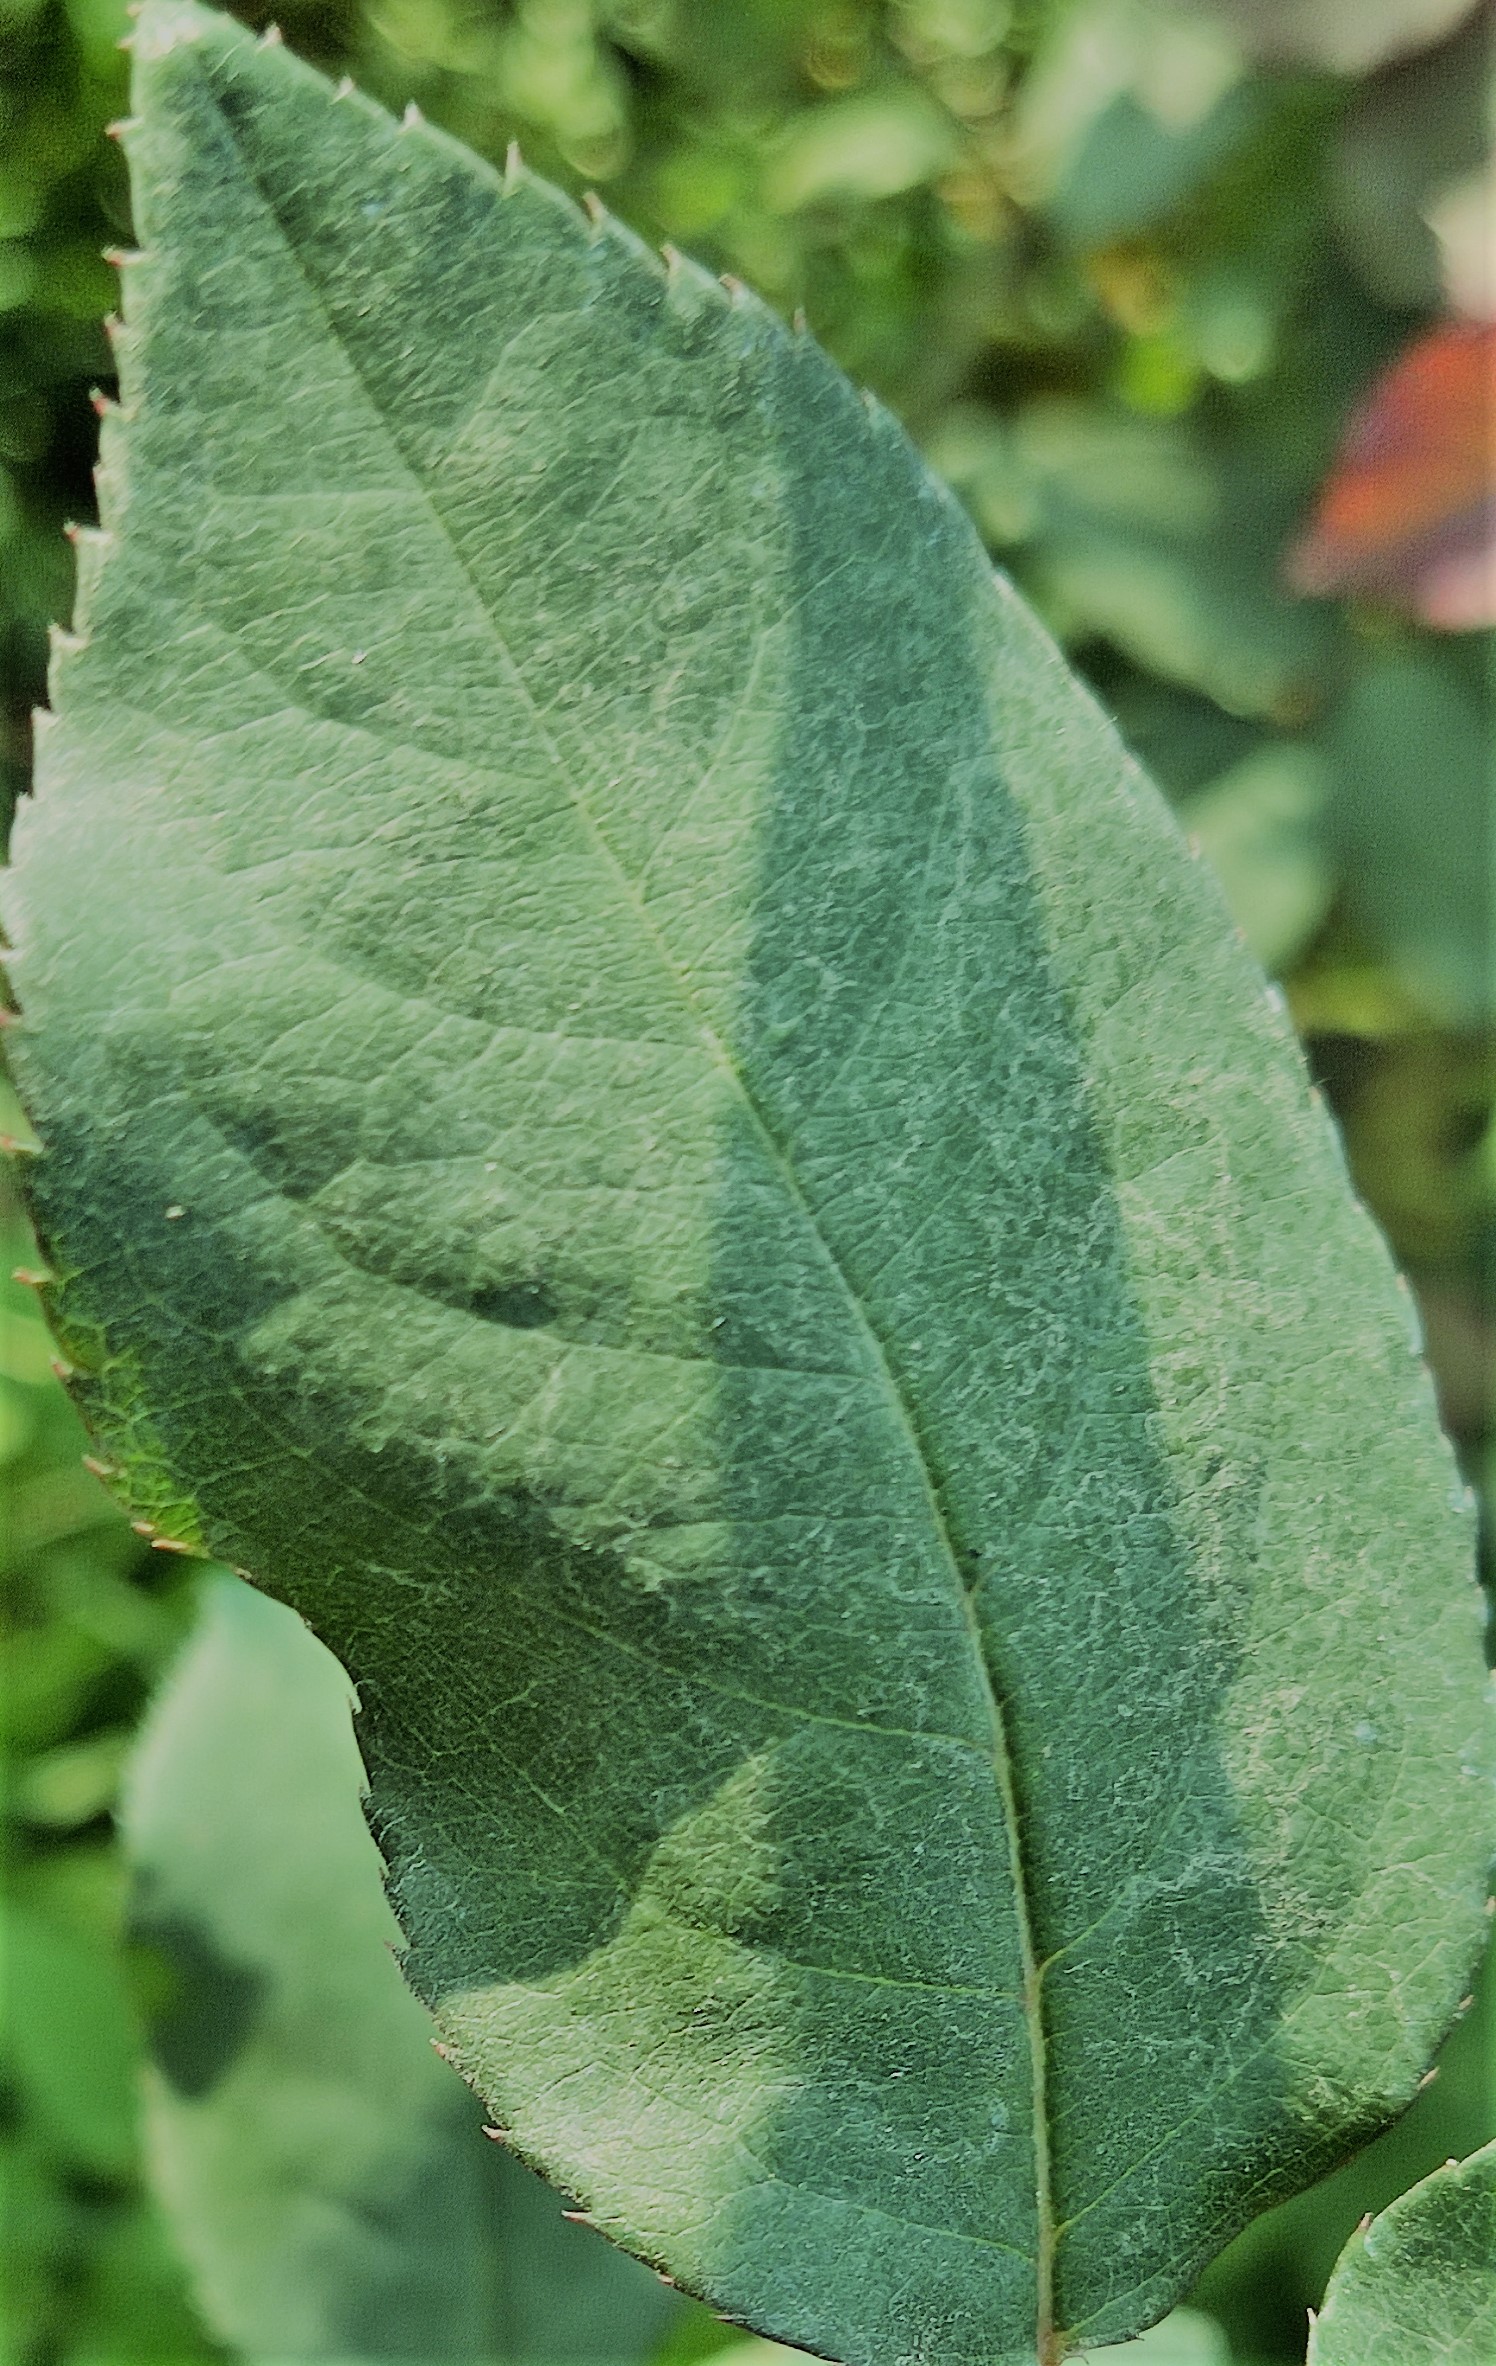
Label: Fresh Leaf